Polarimeter

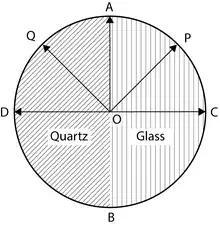

Half shade device: It consist of two semicircular plates ACB and ADB. One half ACB is made of glass while other half is made of quartz. Both halves are cemented together. The quartz is cut parallel to the optic axis. Thickness of the quartz is selected in such a way that it introduces a path difference of ’A/2 between ordinary and extraordinary ray. The thickness of the glass is selected in such a way that it absorbs the same amount of light as is absorbed by the quartz half.